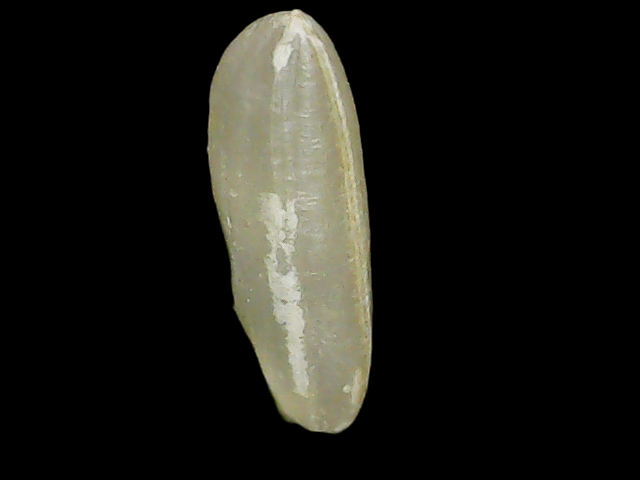
Rice variety: Binadhan26